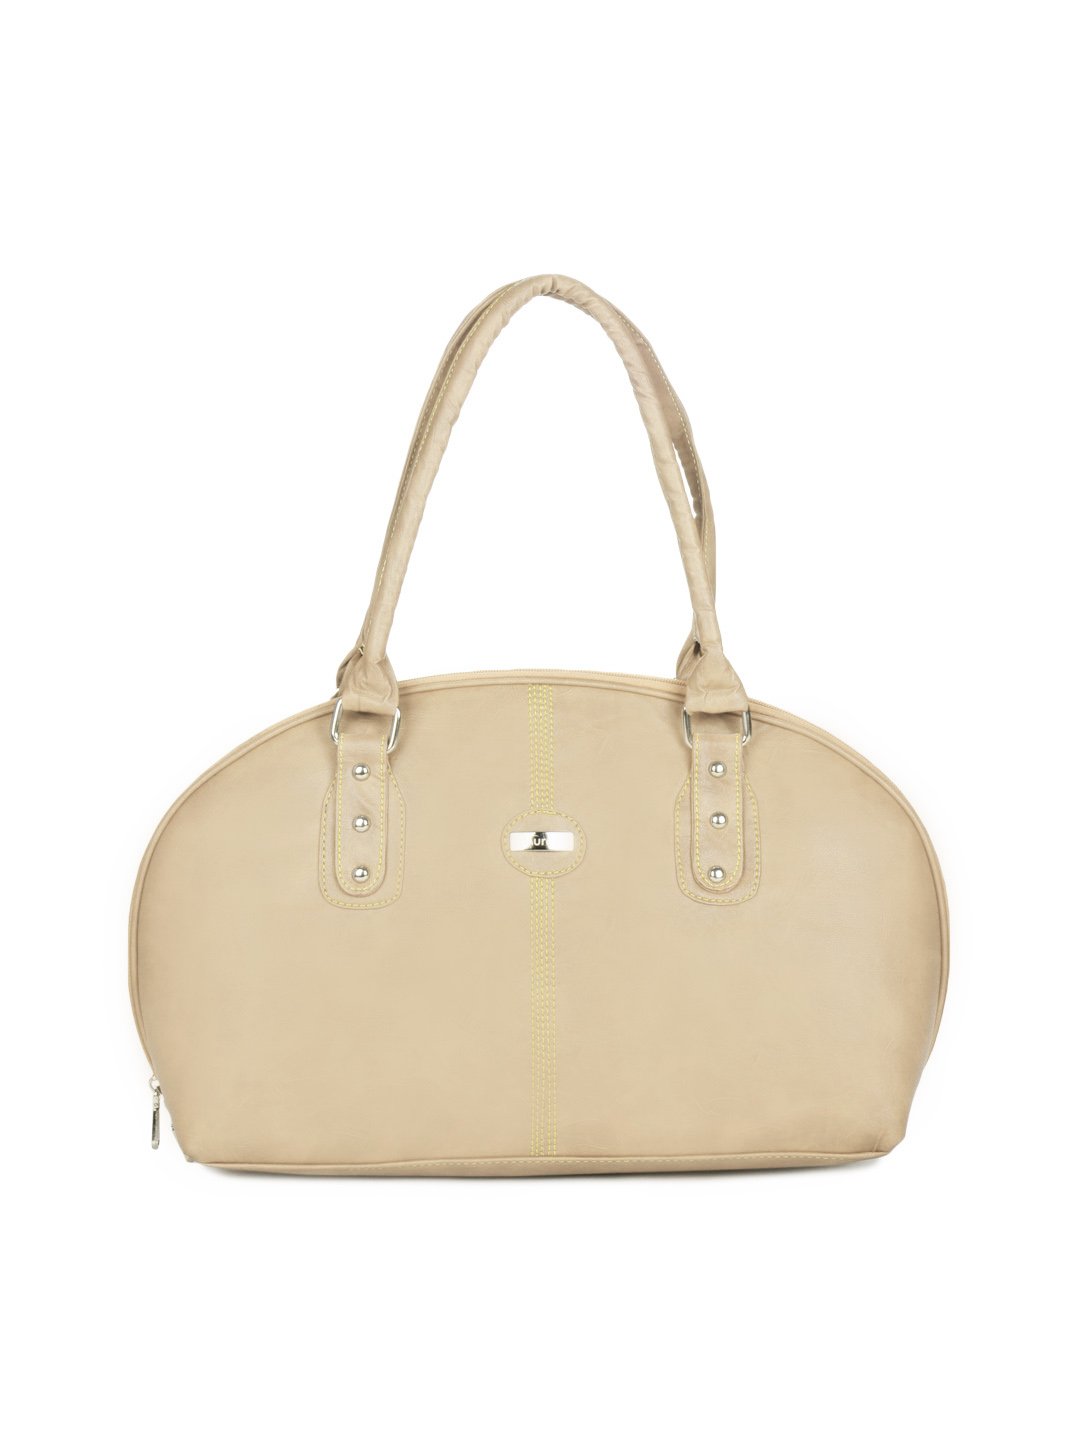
Murcia Women Beige Handbag
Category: Accessories / Bags / Handbags
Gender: Women
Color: Beige
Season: Summer 2012
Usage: Casual